Carol I of Romania

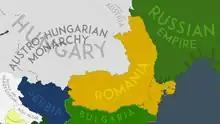
Romania and its surroundings in 1878, after the Treaty of Berlin and the international recognition of Romania's independence.

While Russia was happy to be given travelling rights inside Romanian territory, it vehemently opposed Romania actively entering the war, as this would have given them a place at the negotiation table after the war. However, after the Russian advance was halted outside the Bulgarian town of Pleven, they requested the Romanian army's urgent intervention. Carol obtained the command of the combined Russian and Romanian forces that were surrounding Pleven and following heavy fighting and a prolonged siege, Osman Nuri Pasha surrendered the town on 28 November 1877. This victory sent ripples within Romanian society, elevating Carol's name among the pantheon of national heroes.